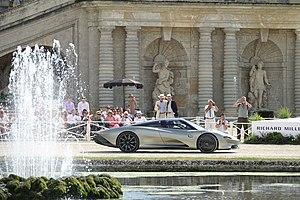
McLaren Speedtail au Chantilly Arts &amp
Le Chantilly Arts & Elegance Richard Mille est un concours d'élégance d'automobiles bisannuel, qui se déroule dans le domaine du Château de Chantilly, dans l’Oise depuis 2014.